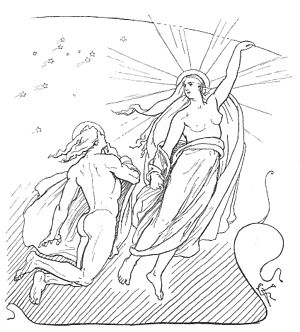
Sol (nordisk mytologi)
En illustration af Måne og sol (1895) af Lorenz Frølich.
Sol er en gudinde i nordisk mytologi. Hun er datter af Mundilfare, og har en bror ved navn Måne. Mundilfare syntes, at hans børn var så smukke, at han opkaldte dem efter solen og månen. Som straf for sit hovmod, bestemte guderne at Sol skulle ride med solen over himlen hver eneste dag, og hendes bror Måne skulle ride med månen over himlen. Sol er gift med Glen.